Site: brandenburg
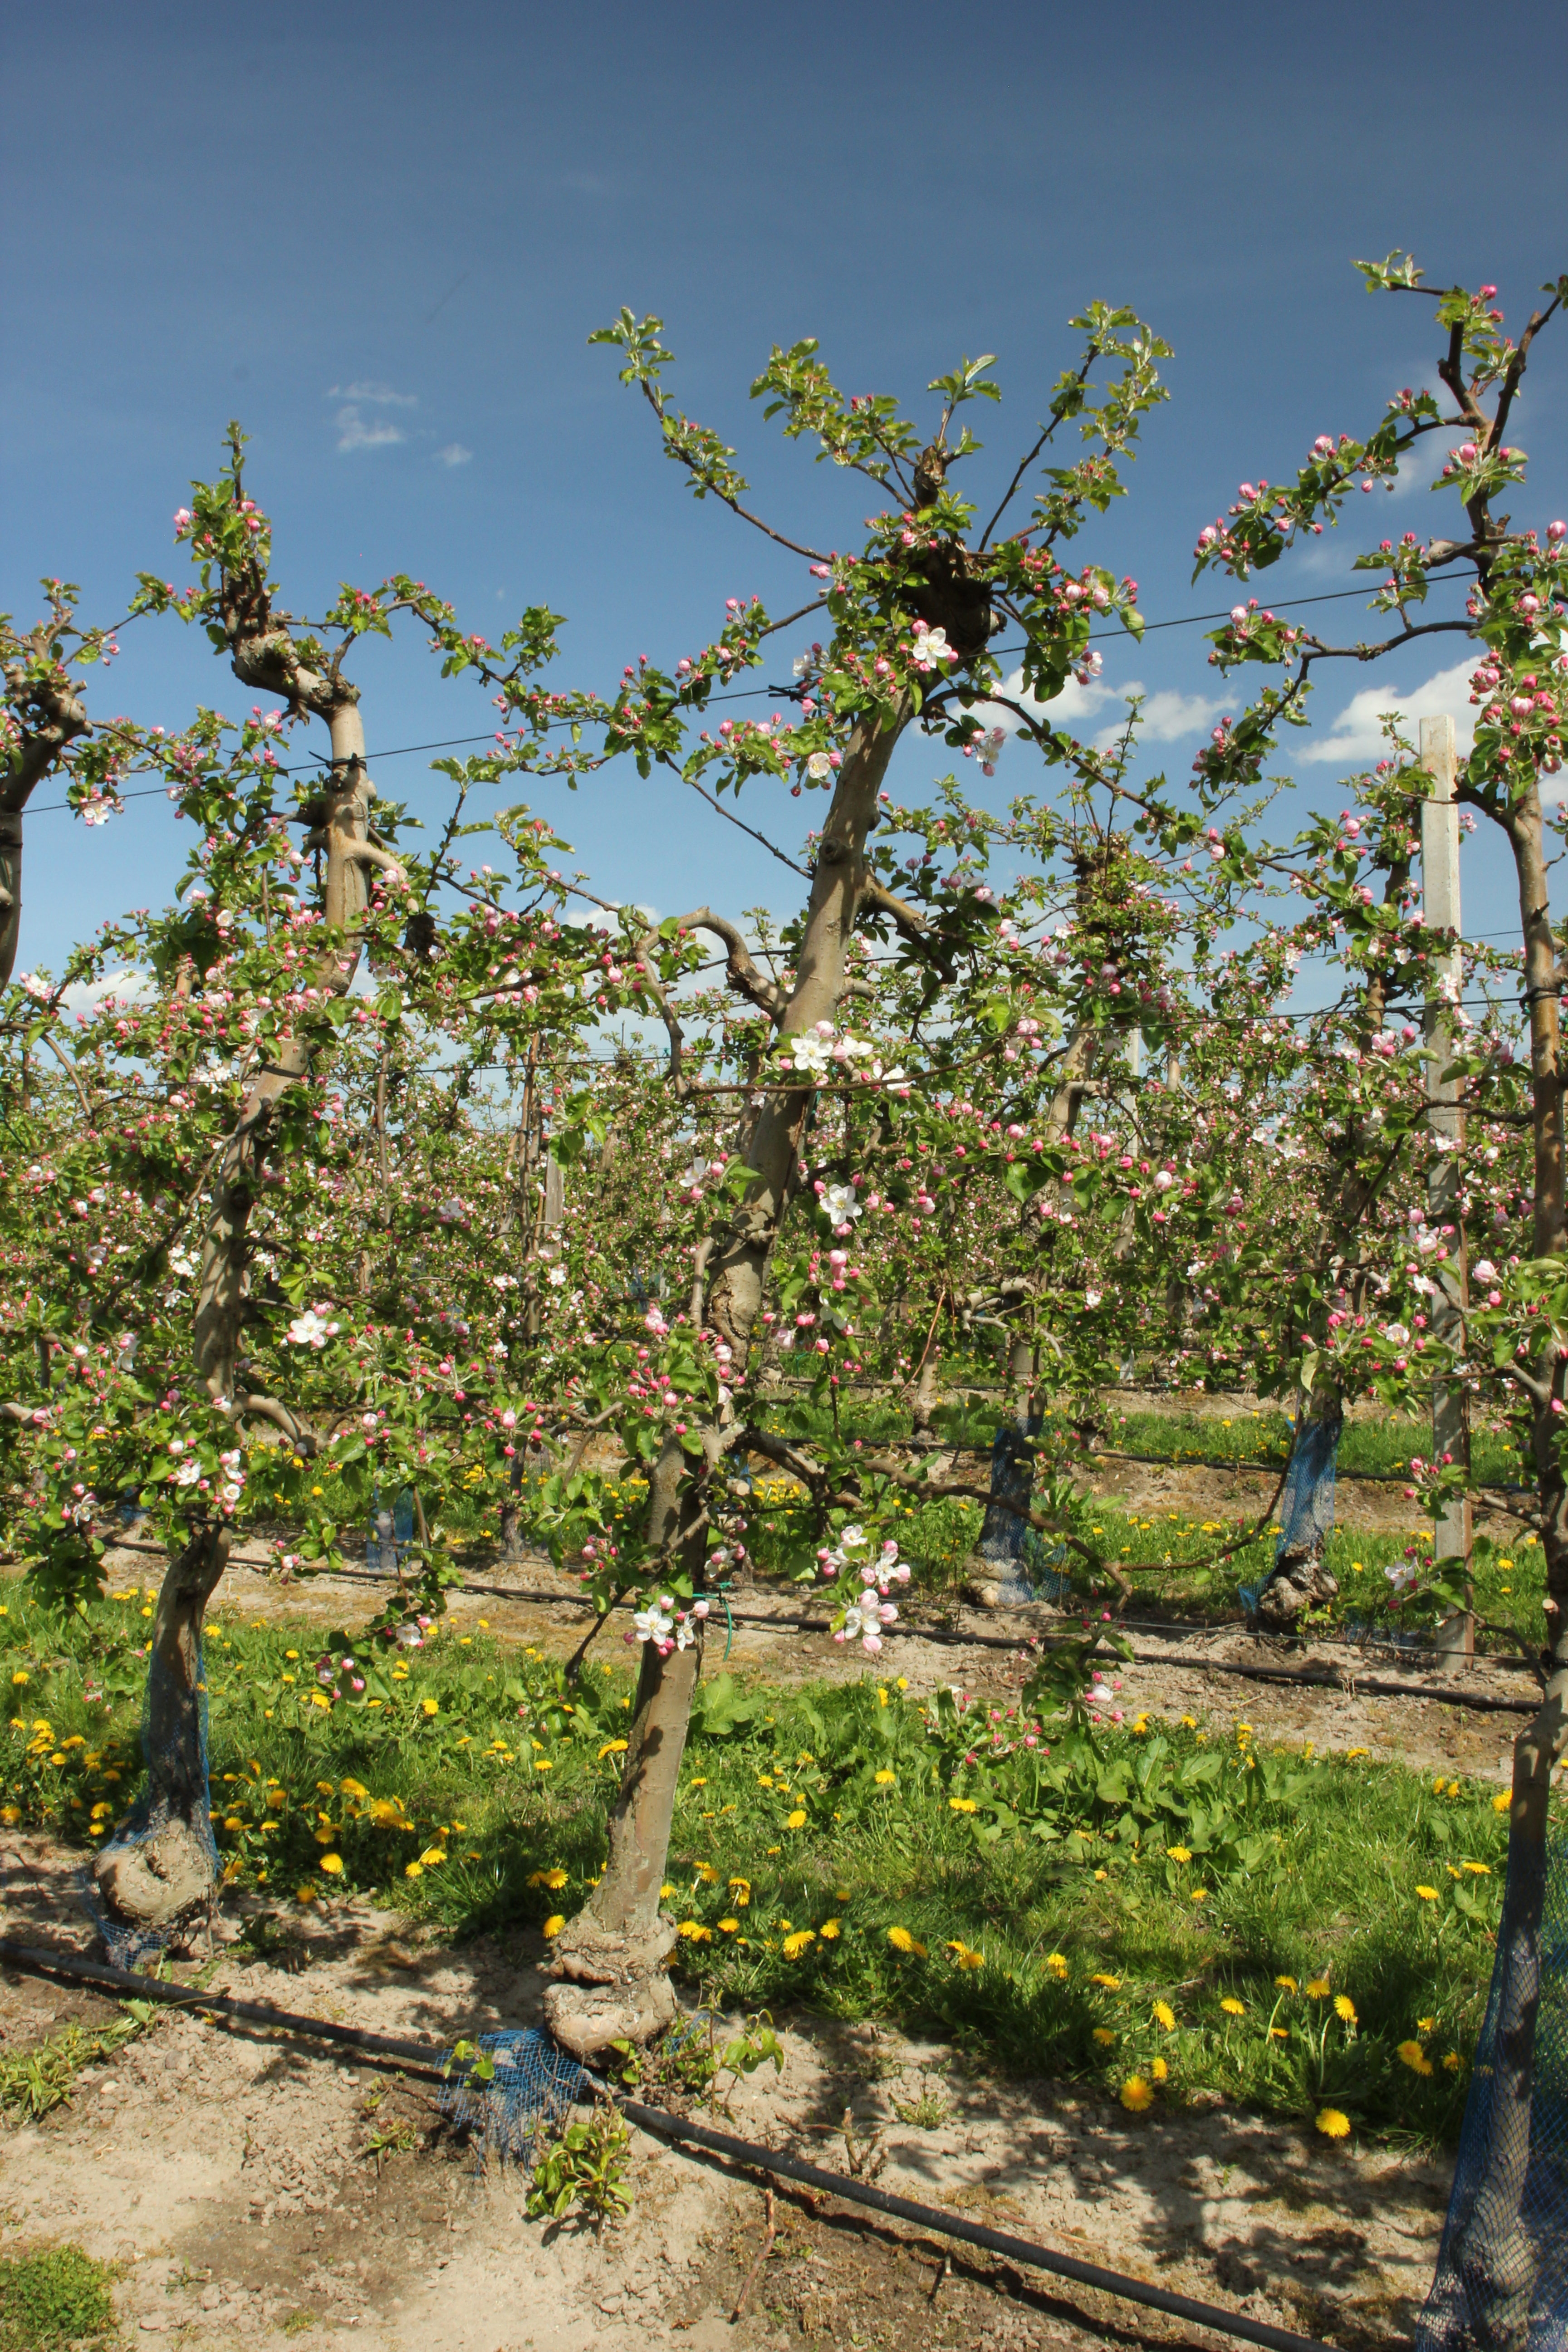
Growth stage (BBCH 57): Inflorescence emergence